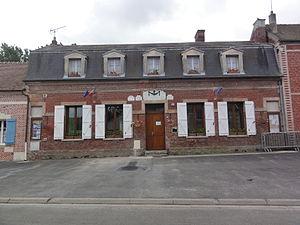
Bazicourt (Oise) Mairie
Bazicourt est une commune française située dans le département de l'Oise, en région Hauts-de-France. Ses habitants sont appelés les Bazicourtois et les Bazicourtoises.